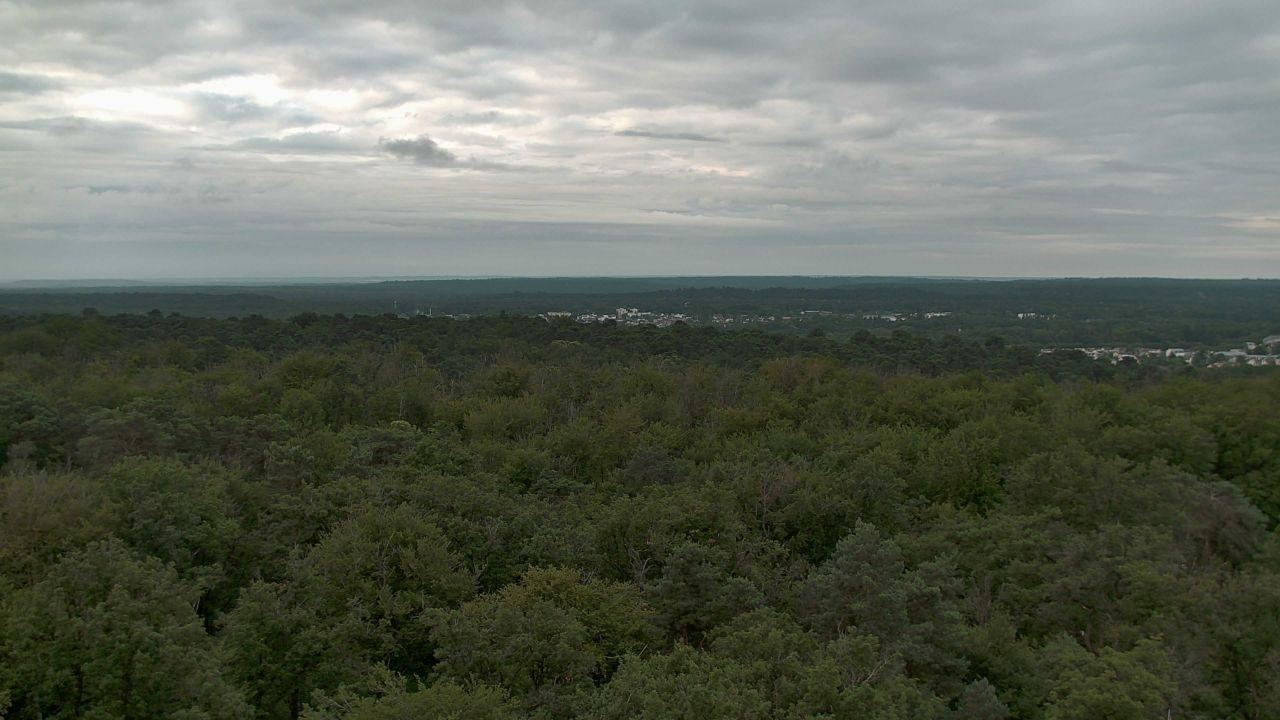
Fire: no
Smoke: no